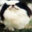
Label: dog